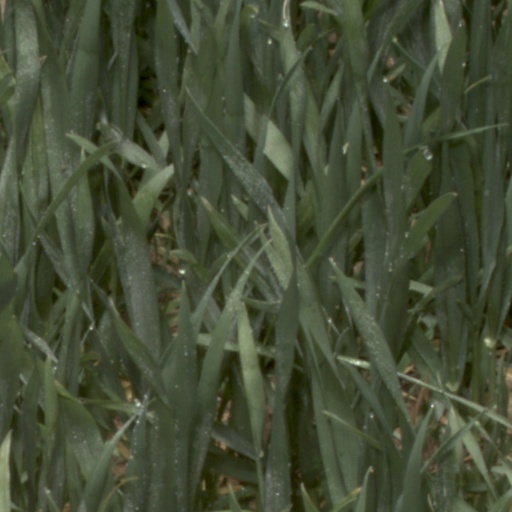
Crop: wheat